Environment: real
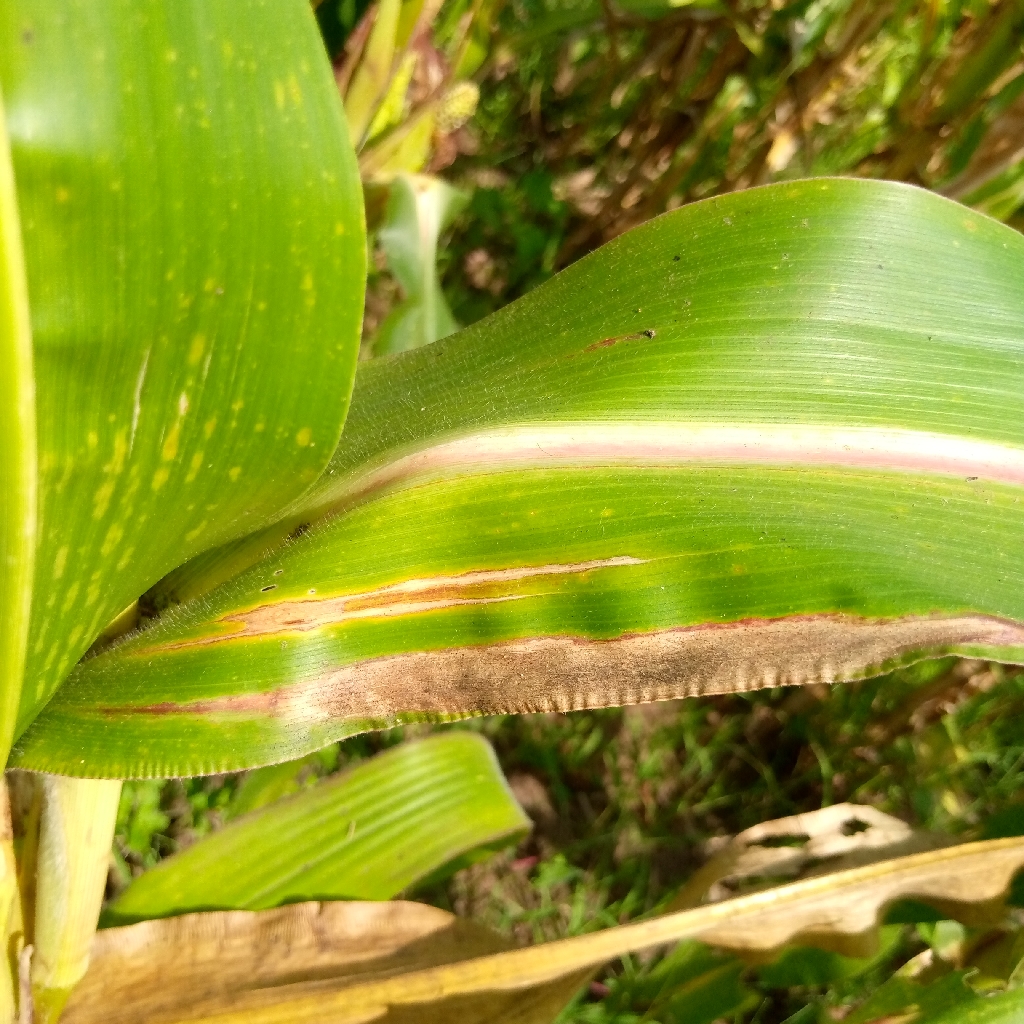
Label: northern_corn_leaf_blight